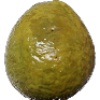
Label: Guava 1